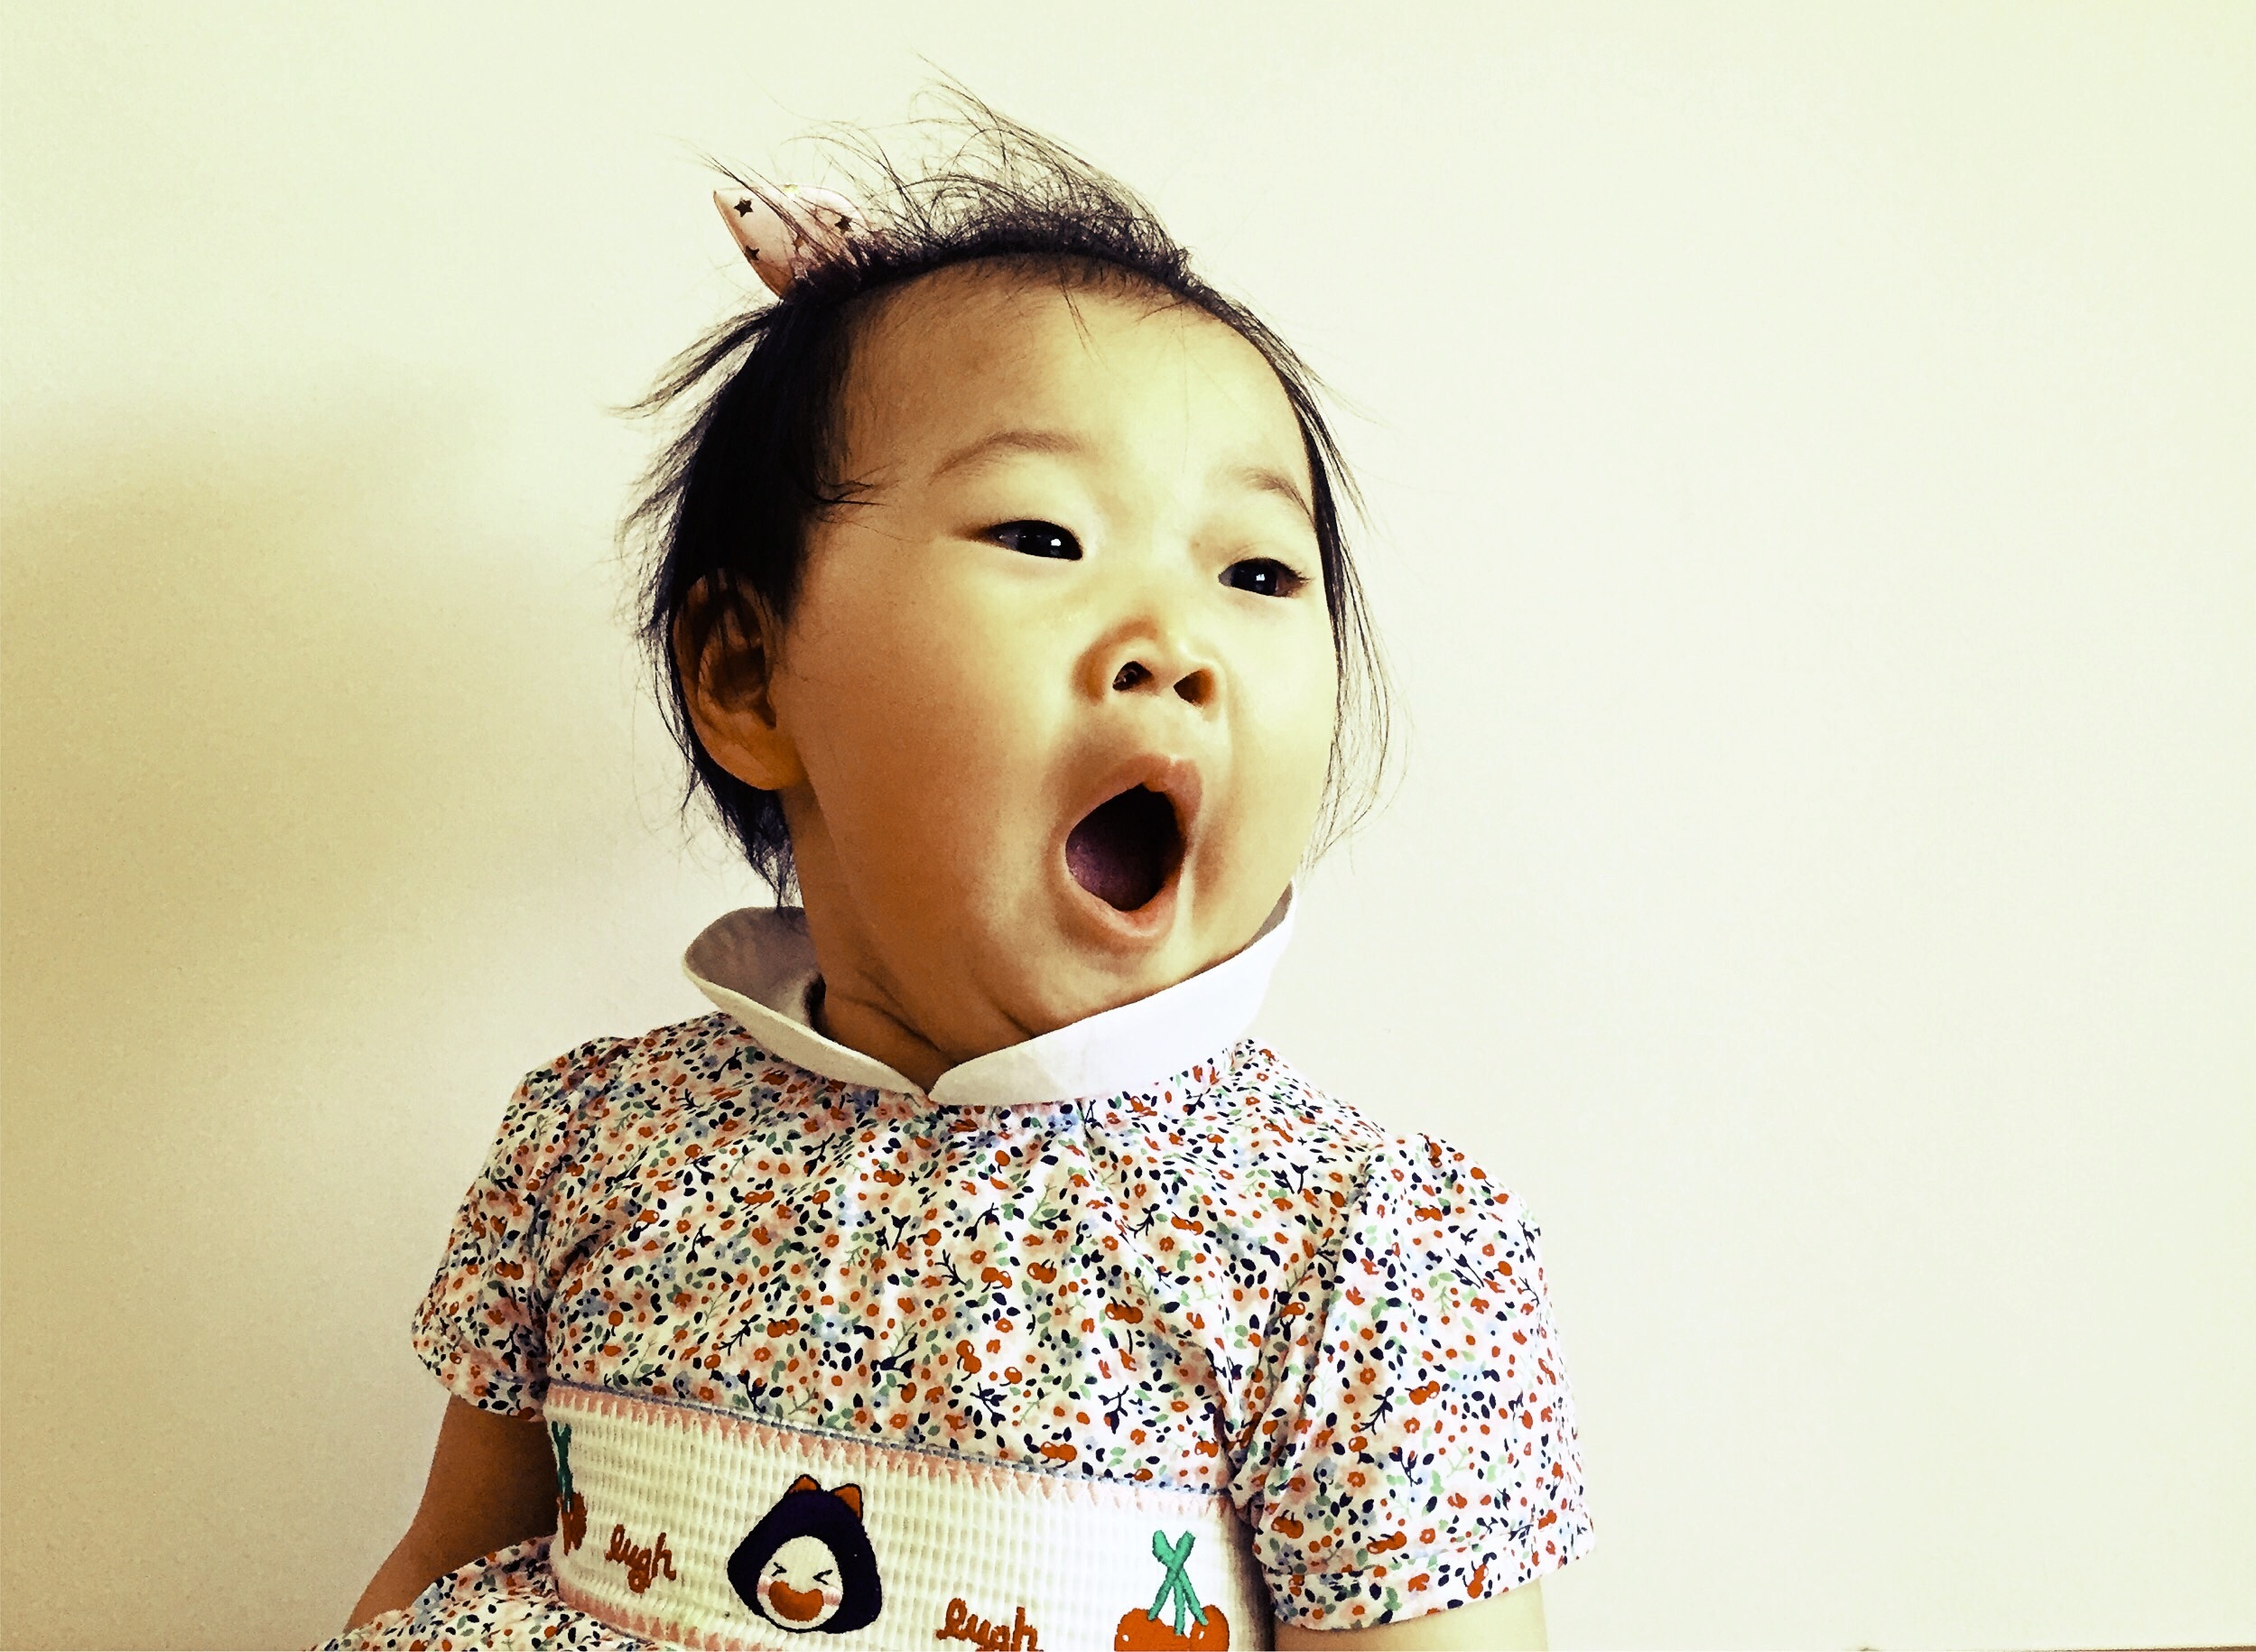
person, people, girl, play, boy, cute, portrait, small, child, baby, facial expression, childhood, smile, nose, eyes, children, fun, infant, toddler, innocence, funny, joy, organ, laughter, teens, emotion, surprise, mischief